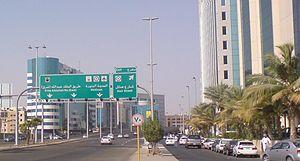
L'Arabie saoudite ou Arabie séoudite, nommée également le royaume d'Arabie saoudite, est une monarchie absolue islamique dirigée par la dynastie des Saoud, depuis sa création en 1932 par Abdelaziz ibn Saoud. Peuplée de 33 millions d'habitants, occupant 80 % de la péninsule Arabique, c'est le plus grand pays du Moyen-Orient avec une superficie de plus de deux millions de kilomètres carrés, et le deuxième plus grand des pays du monde arabe, après l'Algérie.